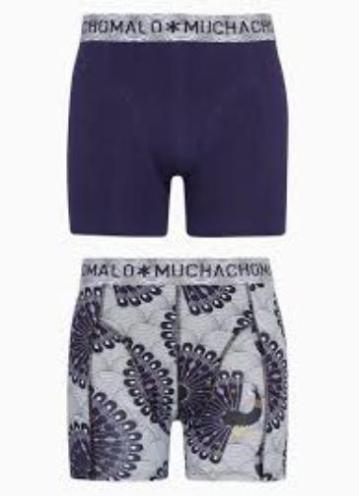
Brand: muchachomalo
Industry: Clothes